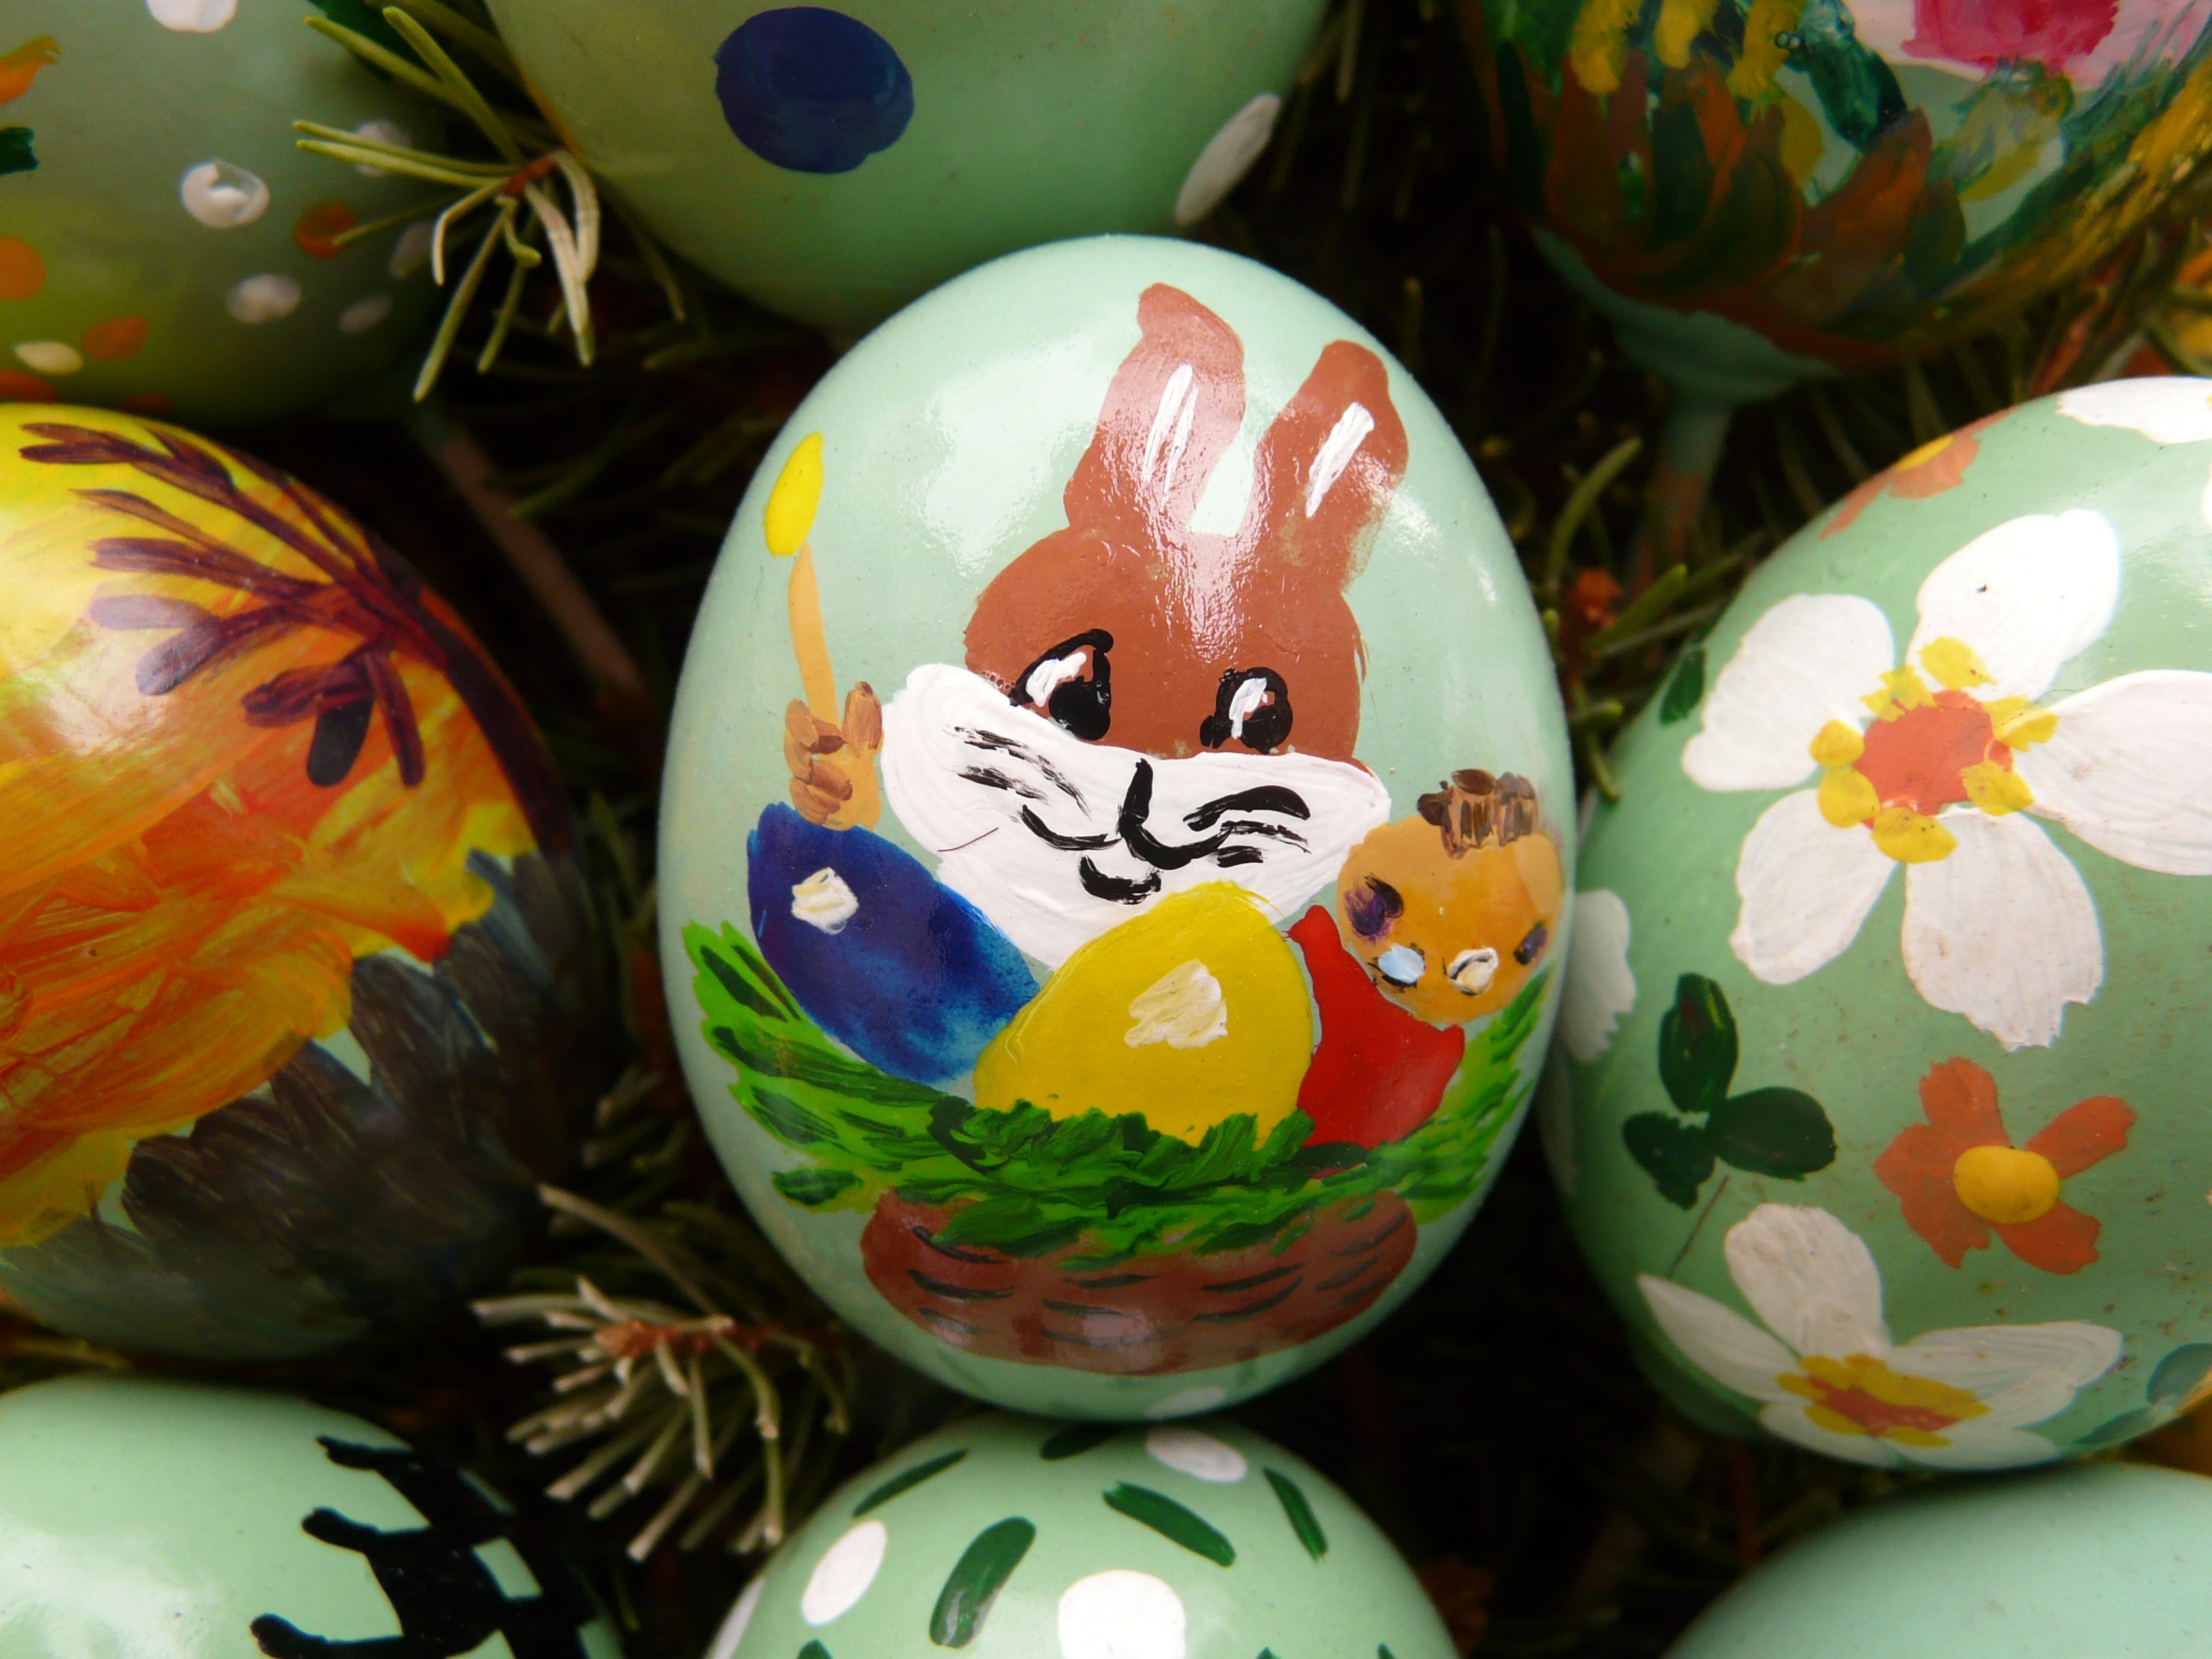
food, color, holiday, paint, colorful, egg, painting, art, easter, easter bunny, easter eggs, easter egg, easter egg painting